Kibbutz

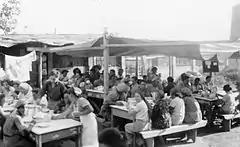
Dining room at Gan Shmuel, 1953

The founders of the Kibbutz sought a dynamic education for their children, that can be summed up in this statement from the founders of Kibbutz Degania: